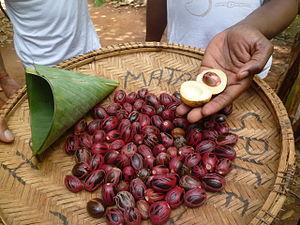
La noix de muscade est l'albumen de la graine du fruit ovoïde du muscadier, un arbre tropical de la famille des myristicacées haut de dix à quinze mètres. La coque de la noix de muscade en est le tégument.